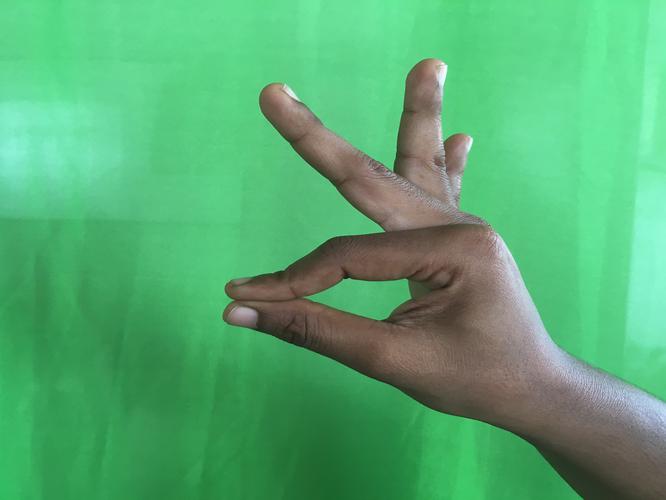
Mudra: Hamsasyam
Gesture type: single_hand